Answer in natural language. Considering the relative positions, where is dark grey lshaped countertop (highlighted by a green box) with respect to artistic colourful white paper drawing scenario (highlighted by a blue box)? Choose between the following options: above or below
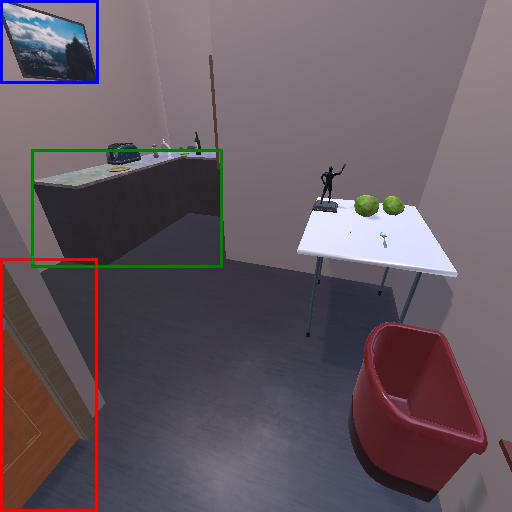
<answer>above</answer>